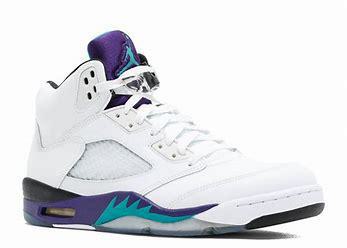
Brand: Jordan
Model: 5 Retro